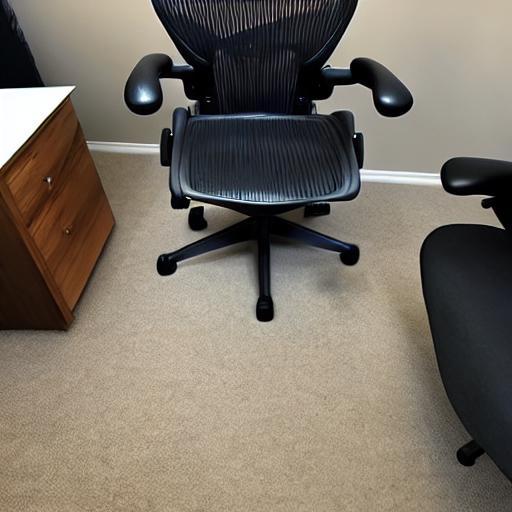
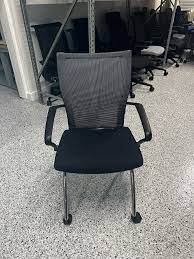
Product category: items_chair
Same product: no